Miss Earth 2006

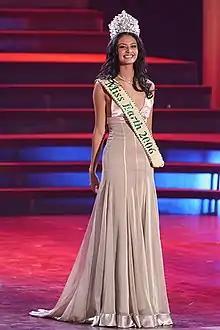
Hil Hernandez

Miss Earth 2006 was the sixth edition of the Miss Earth pageant, held at the grounds of the National Museum of the Philippines in Manila, Philippines, on 26 November 2006.